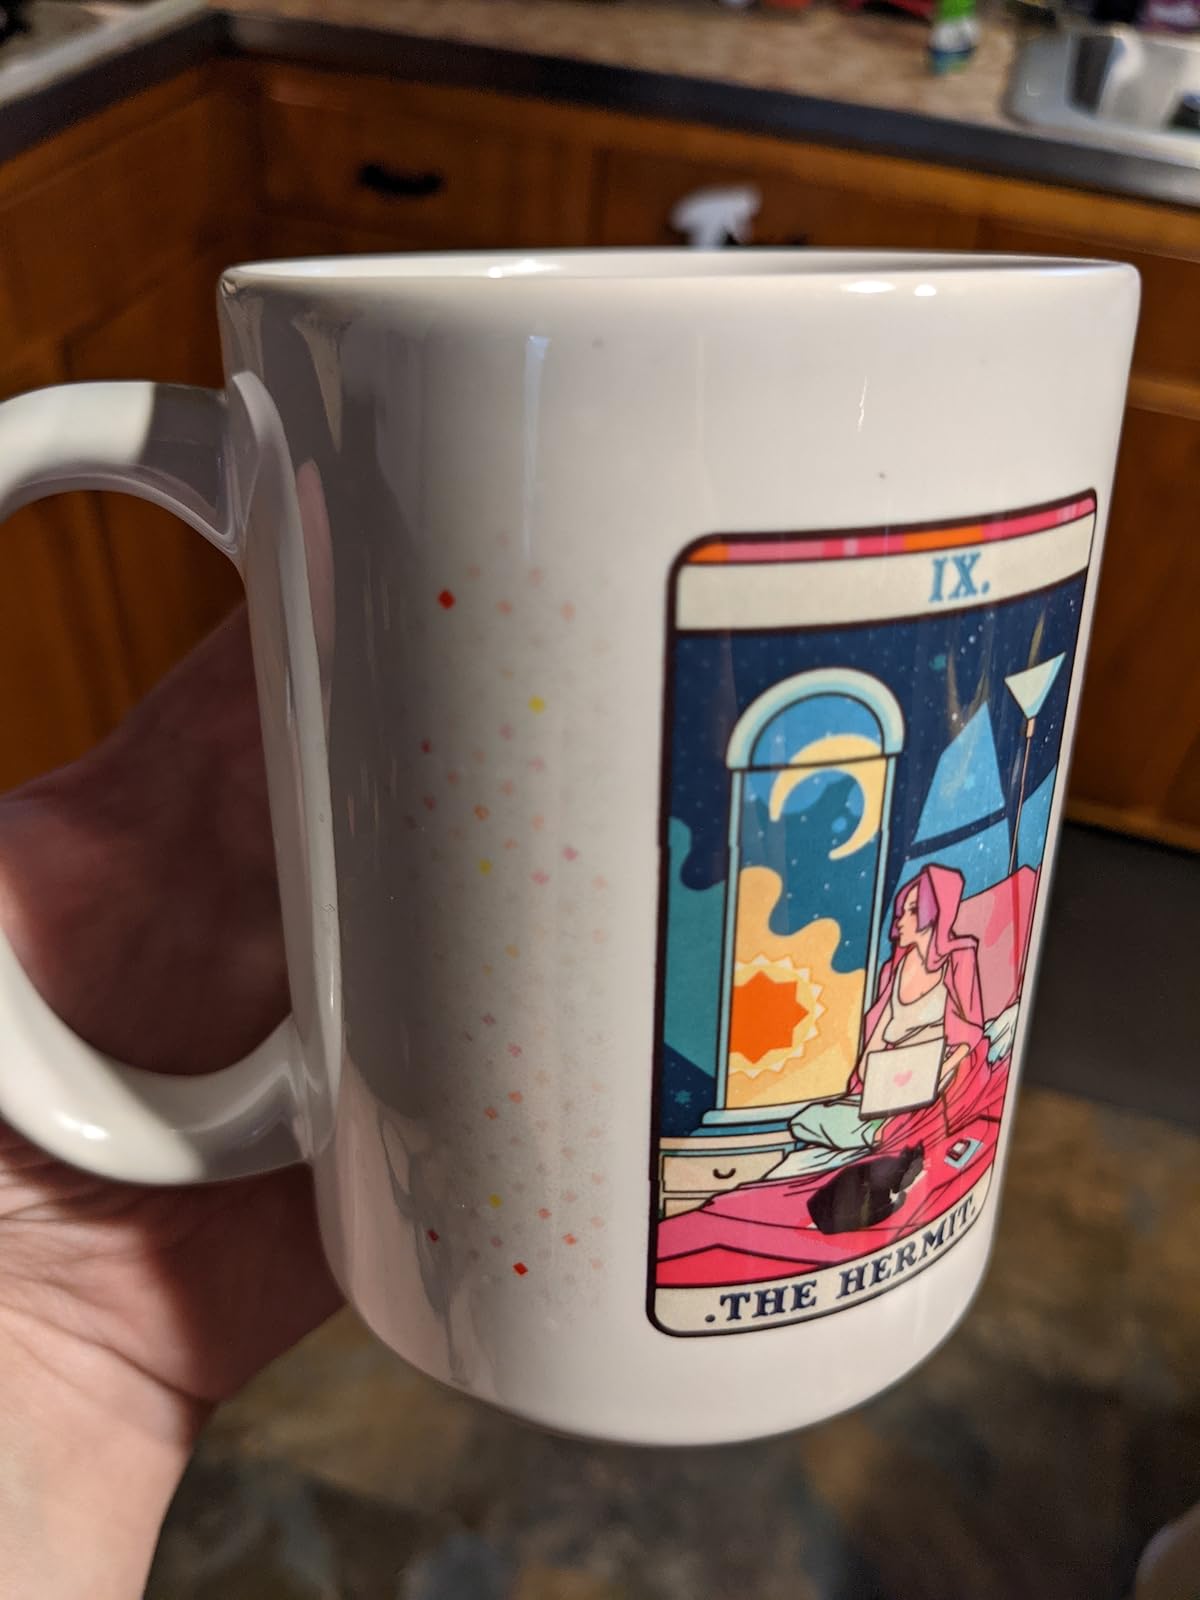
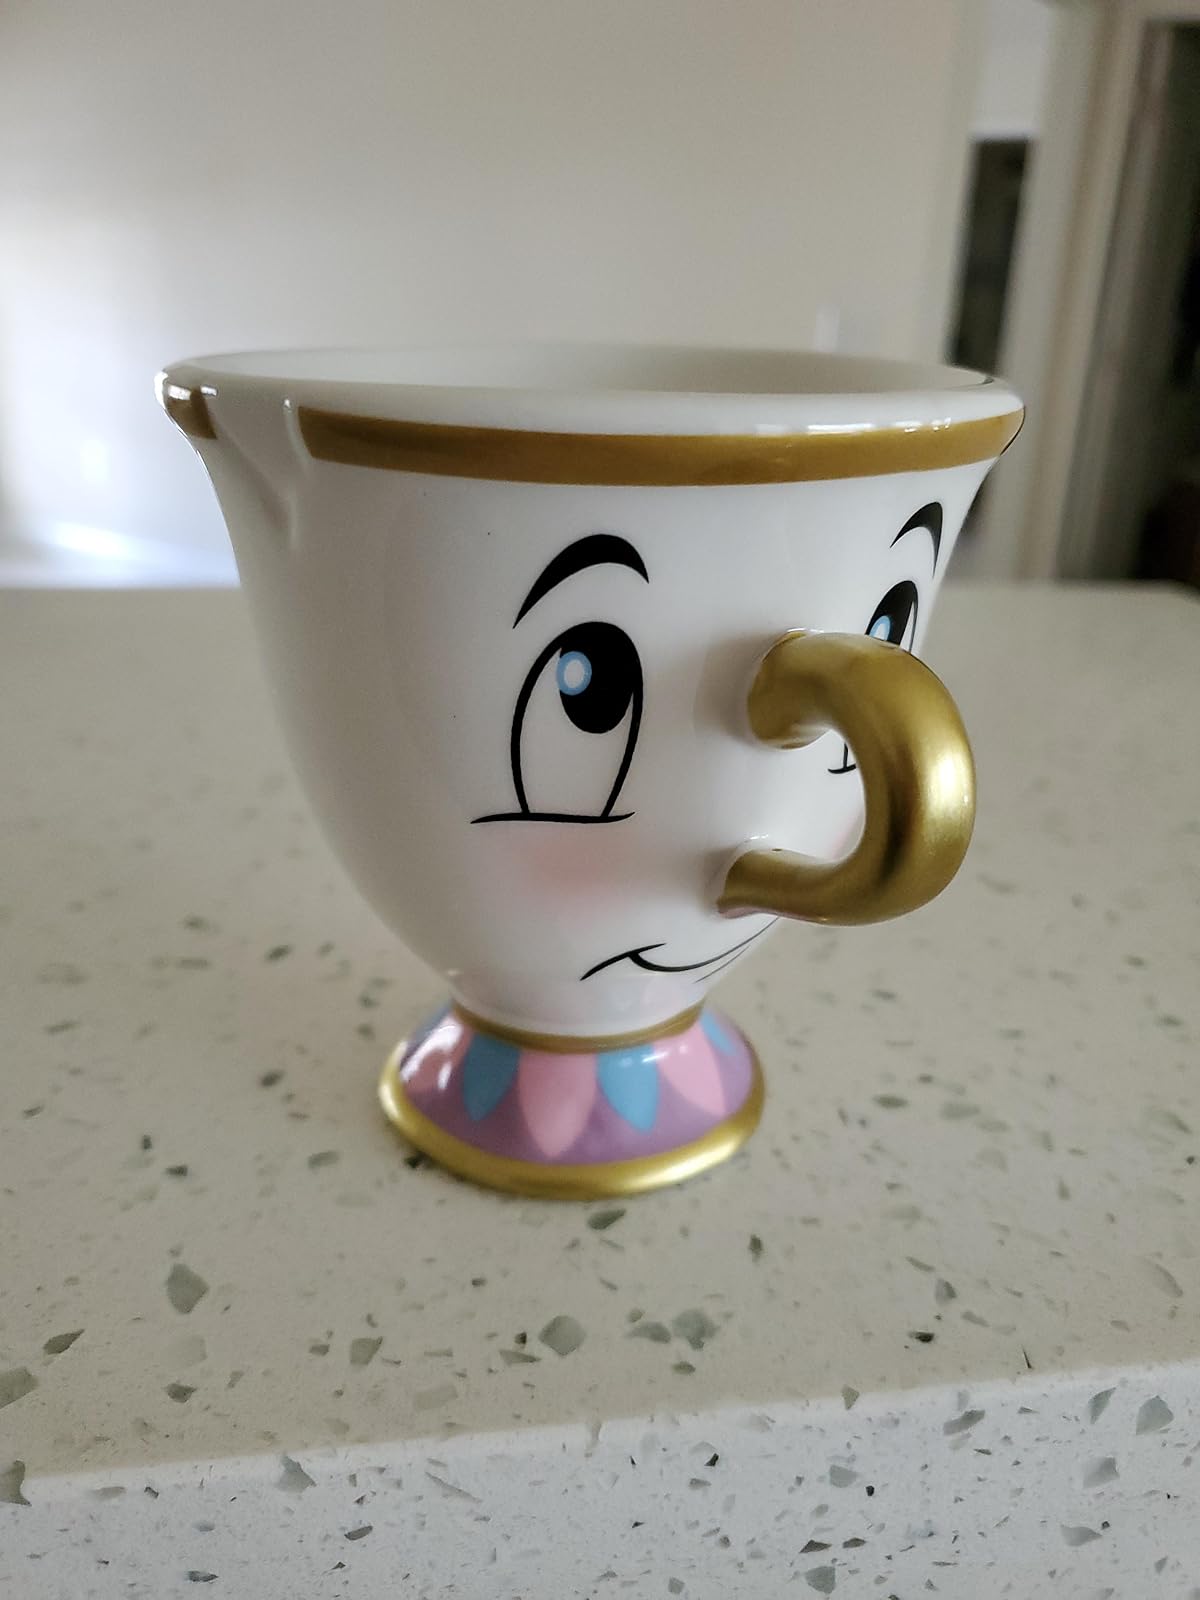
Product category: items_mug
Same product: no